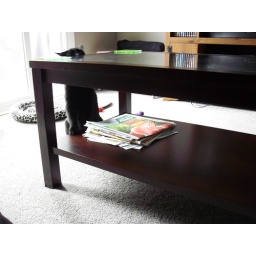
Freya taking over the coffee table. Freya our black cat in action